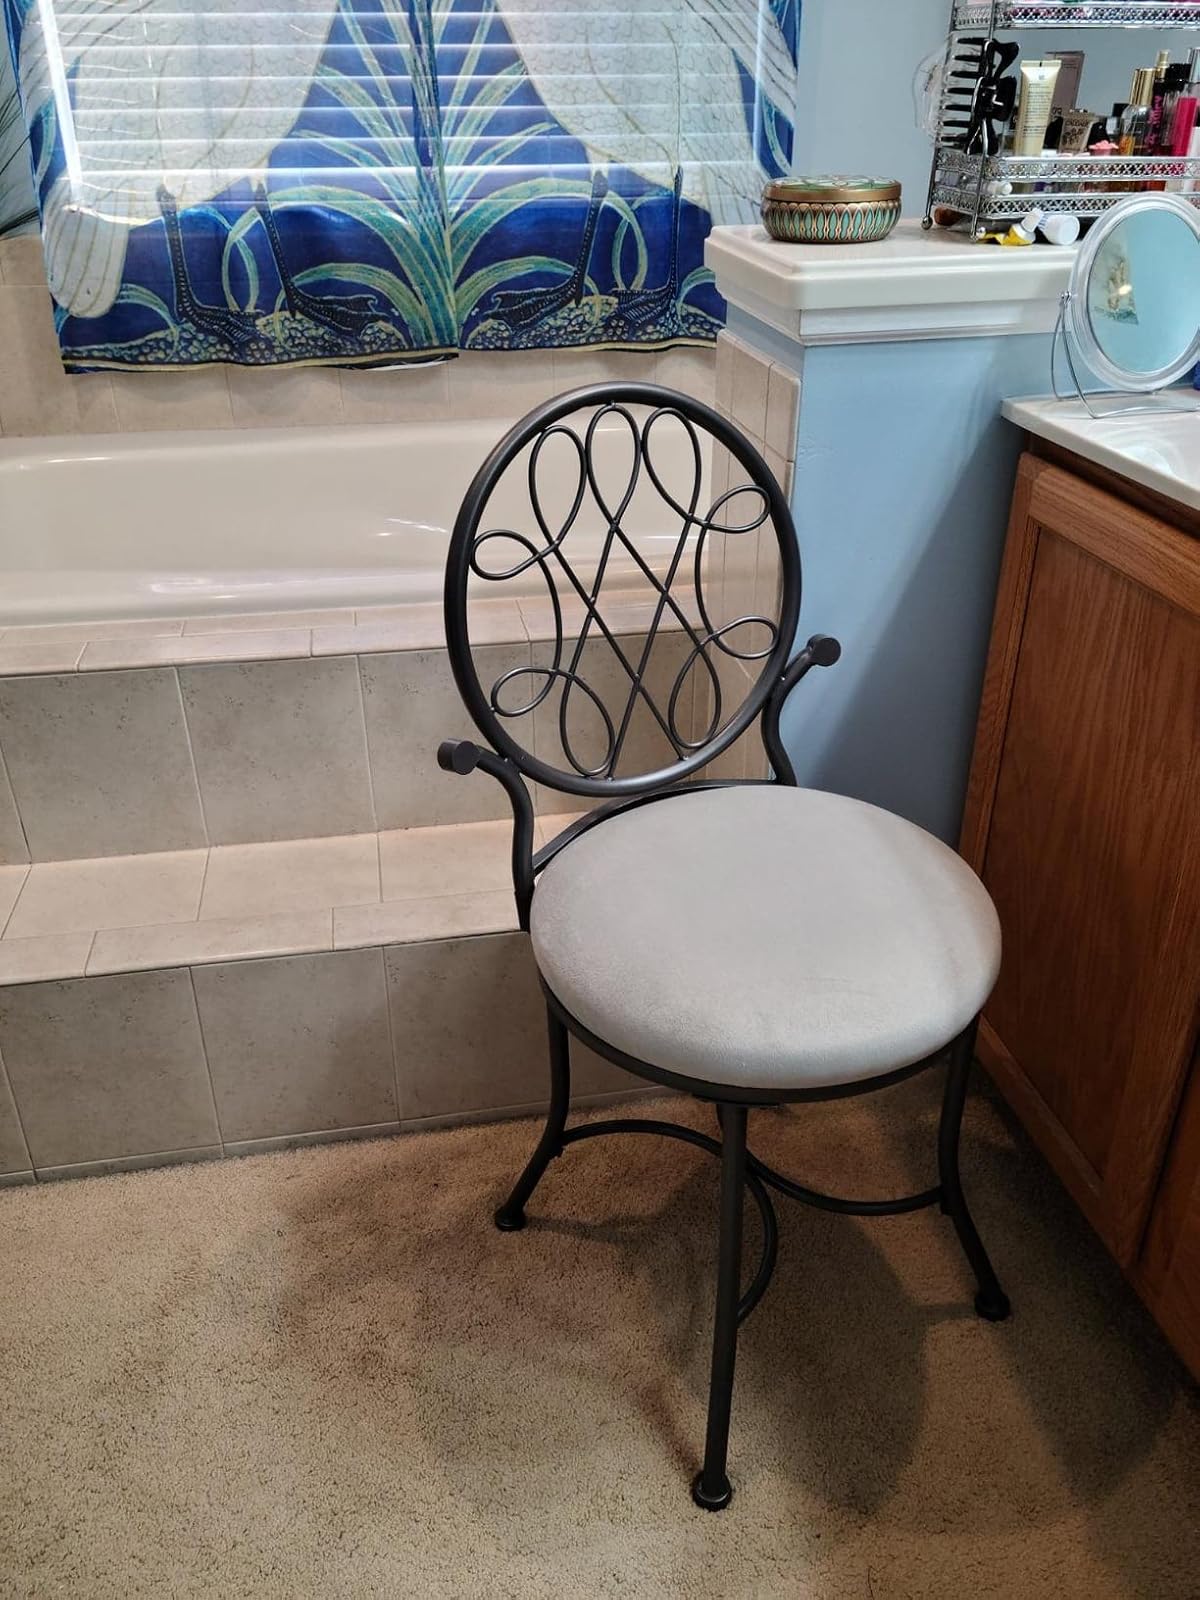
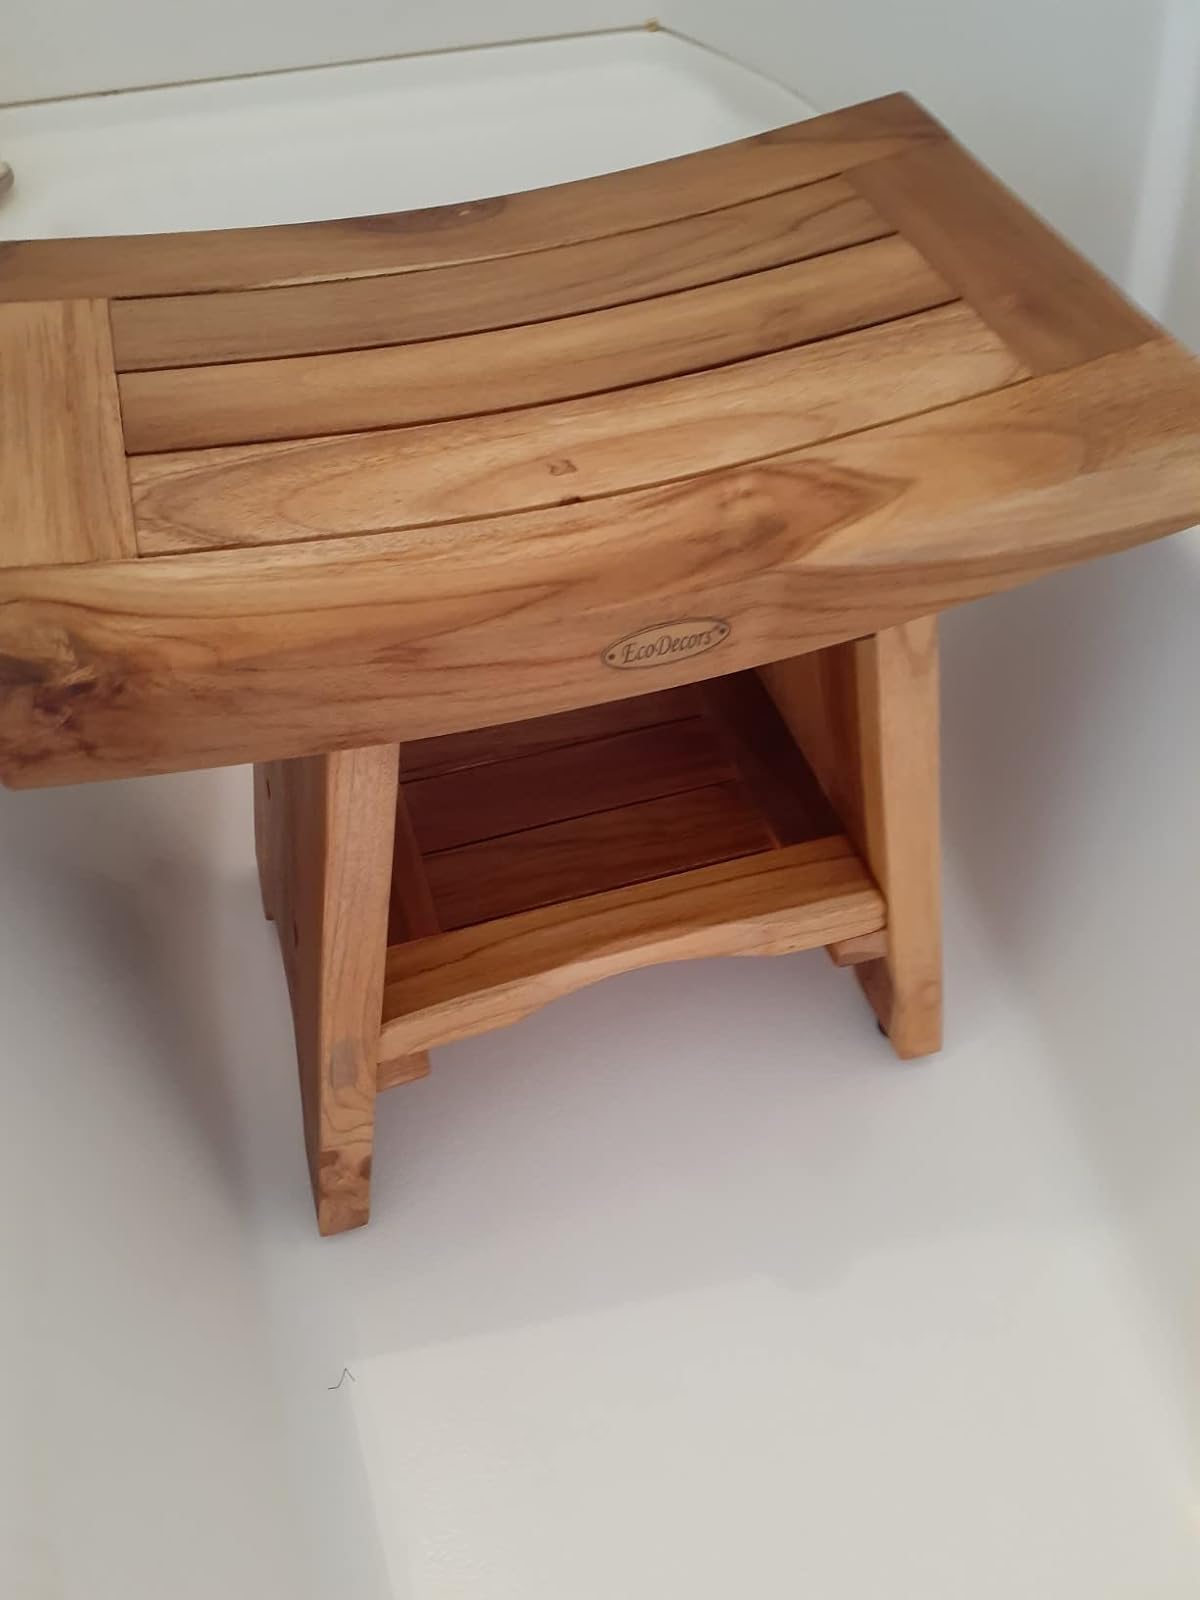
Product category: stool
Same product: no